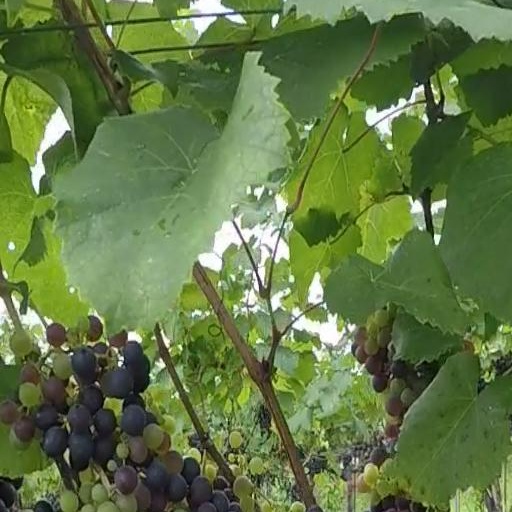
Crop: grape